Above and Beyond: The Encyclopedia of Aviation and Space Sciences

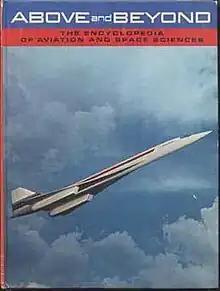
Cover of volume 12 of "Above and Beyond"

Above and Beyond: The Encyclopedia of Aviation and Space Sciences was the first attempt at creating an encyclopedia of all matters related to the history, technology and aims of the aerospace industry as it existed in the late 1960s. Published in 1967 by New Horizons Publishers, Inc., of Chicago, this fourteen-volume collection was aimed primarily at teens and young adults.